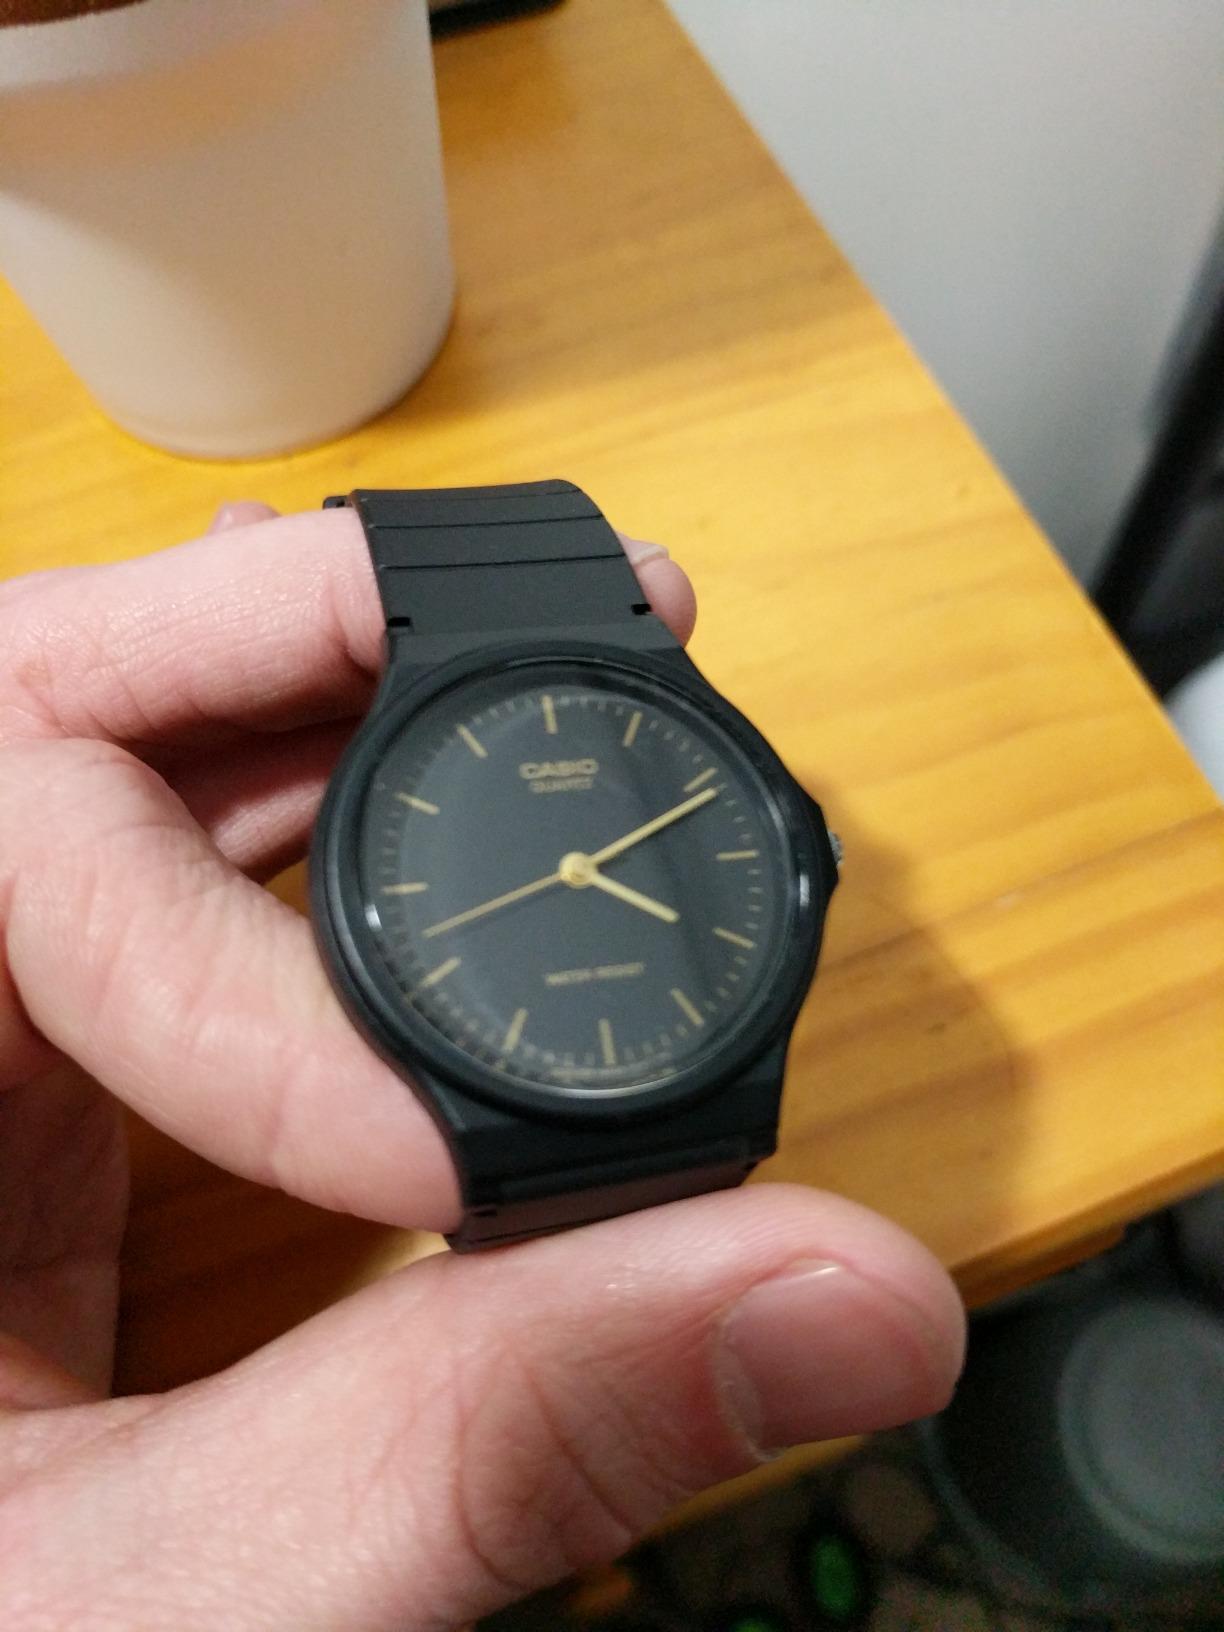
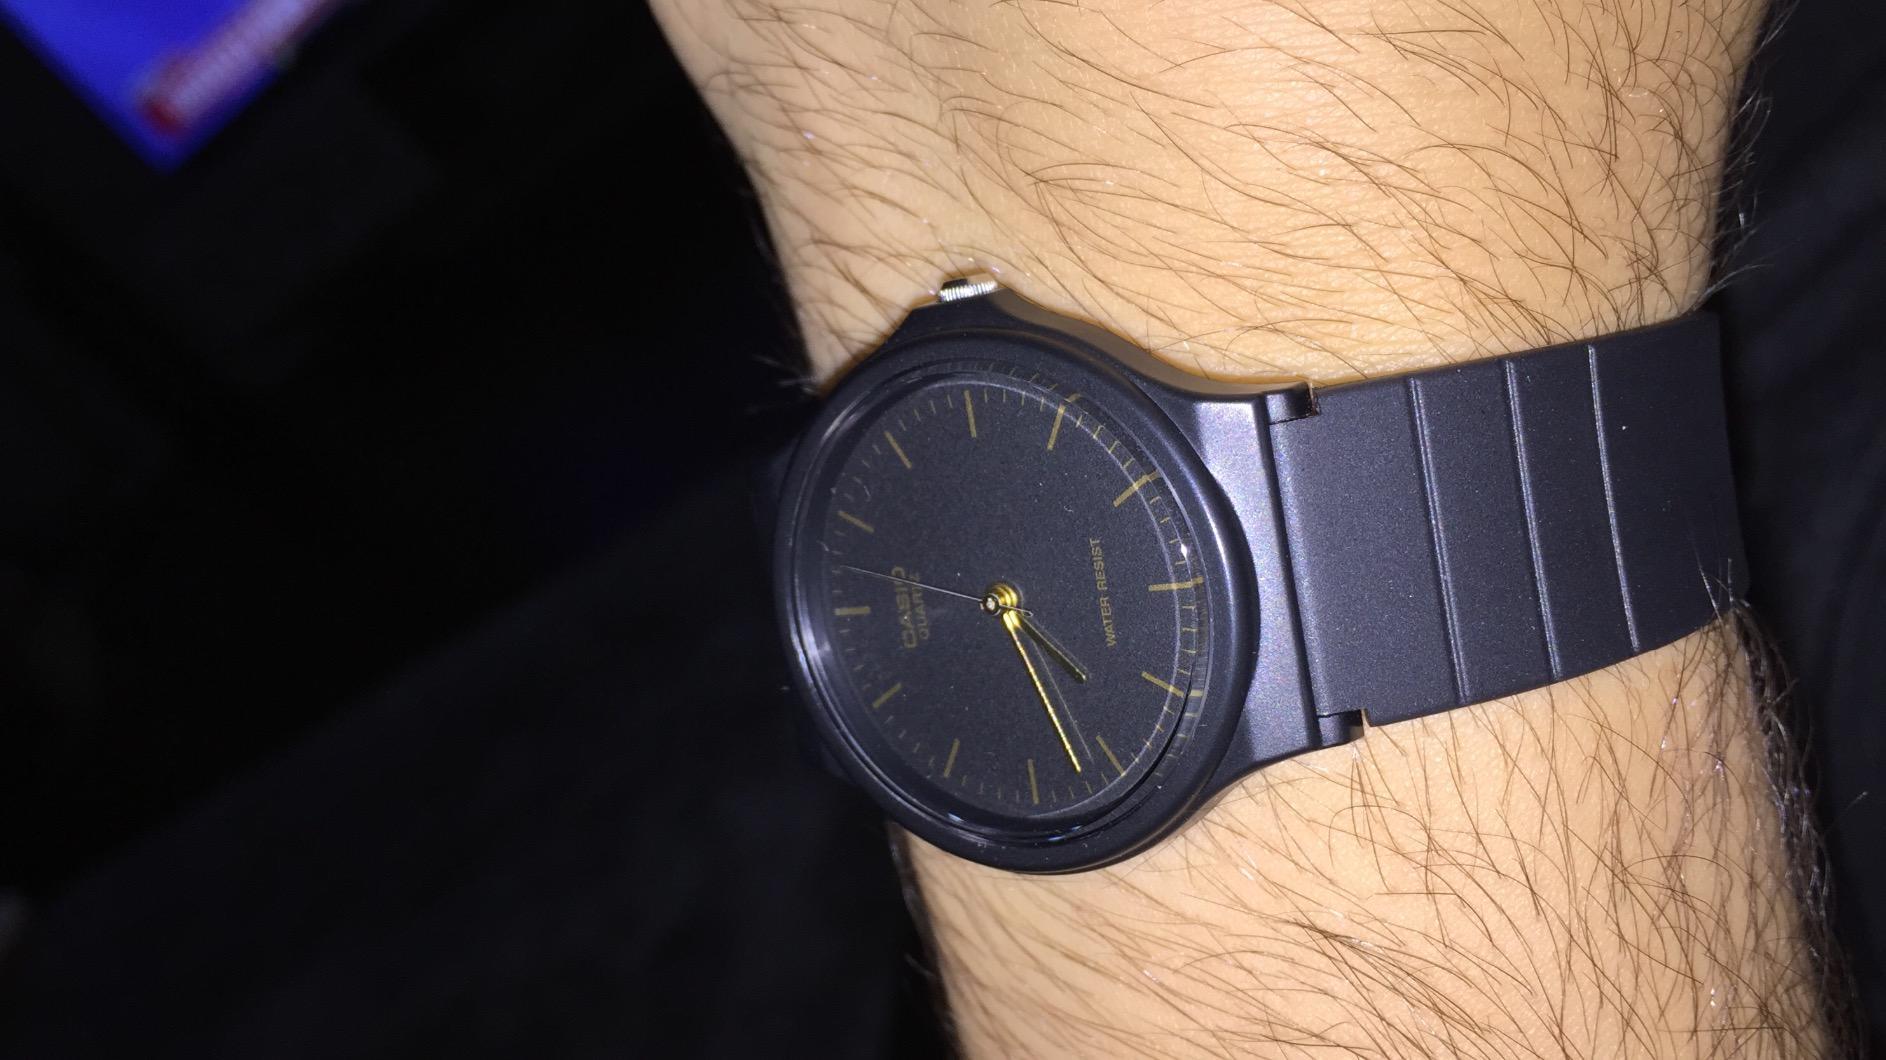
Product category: accessories_watch
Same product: yes